Le Haillan Rostand tram stop

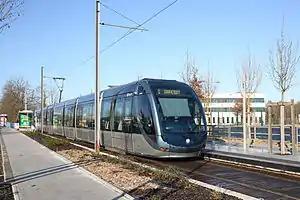

"Le Haillan Rostand" tram stop is a tram stop on line A of the Tramway de Bordeaux. It opened on 24 January 2015, when the line was extended from "" and it is the current western terminus of line A. The stop is located just outside the on "Avenue de Magudas" and in the commune of Le Haillan. It is operated by Transports Bordeaux Métropole.